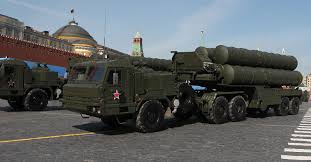
Label: Iskander